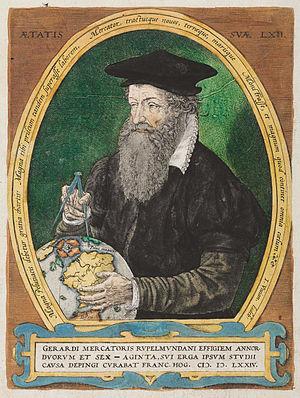
Gerard De Kremer, connu dans la République des Lettres sous son nom latinisé de Gerardus Mercator et dans les livres français sous celui de Gérard Mercator, né le 5 mars 1512 à Rupelmonde et mort le 2 décembre 1594 à Duisbourg, est un mathématicien, géographe et cartographe flamand, inventeur de la projection cartographique qui porte son nom.